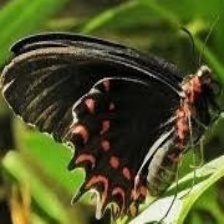
Species: GREEN CELLED CATTLEHEART